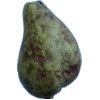
Label: Pear Stone 1